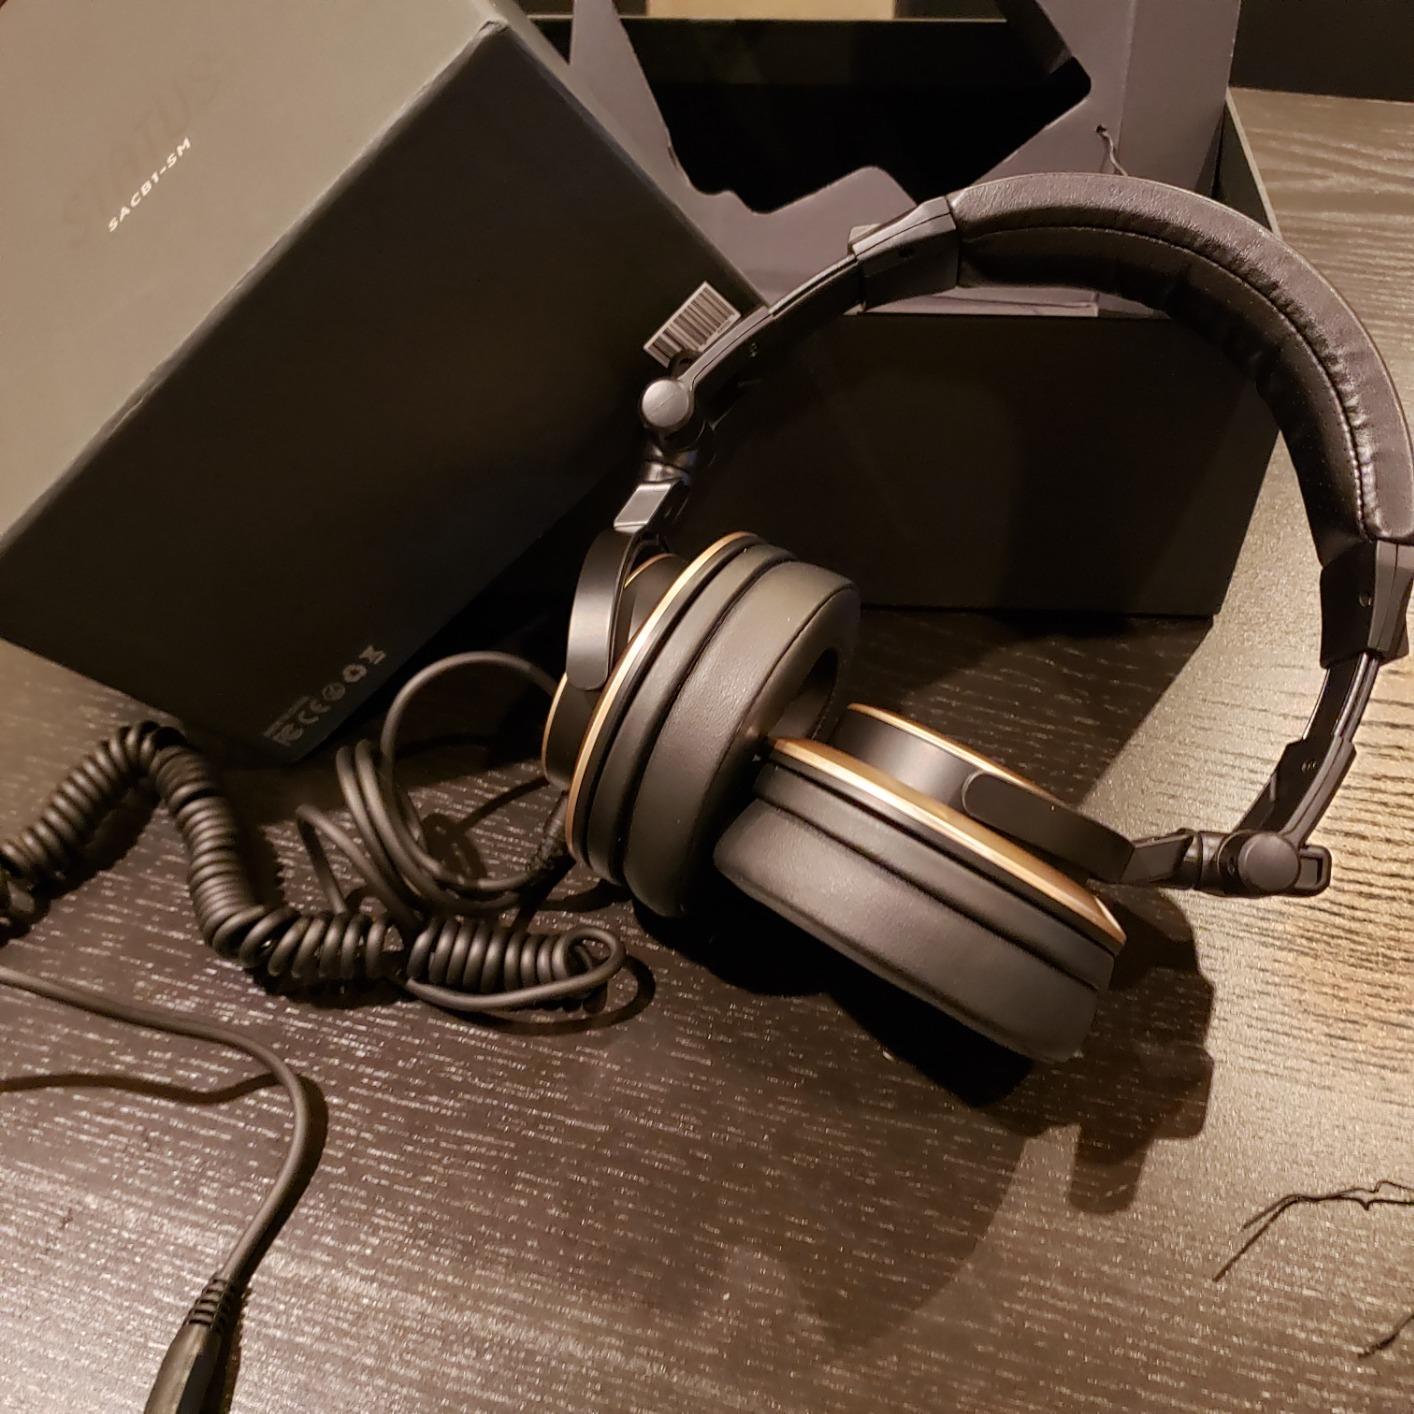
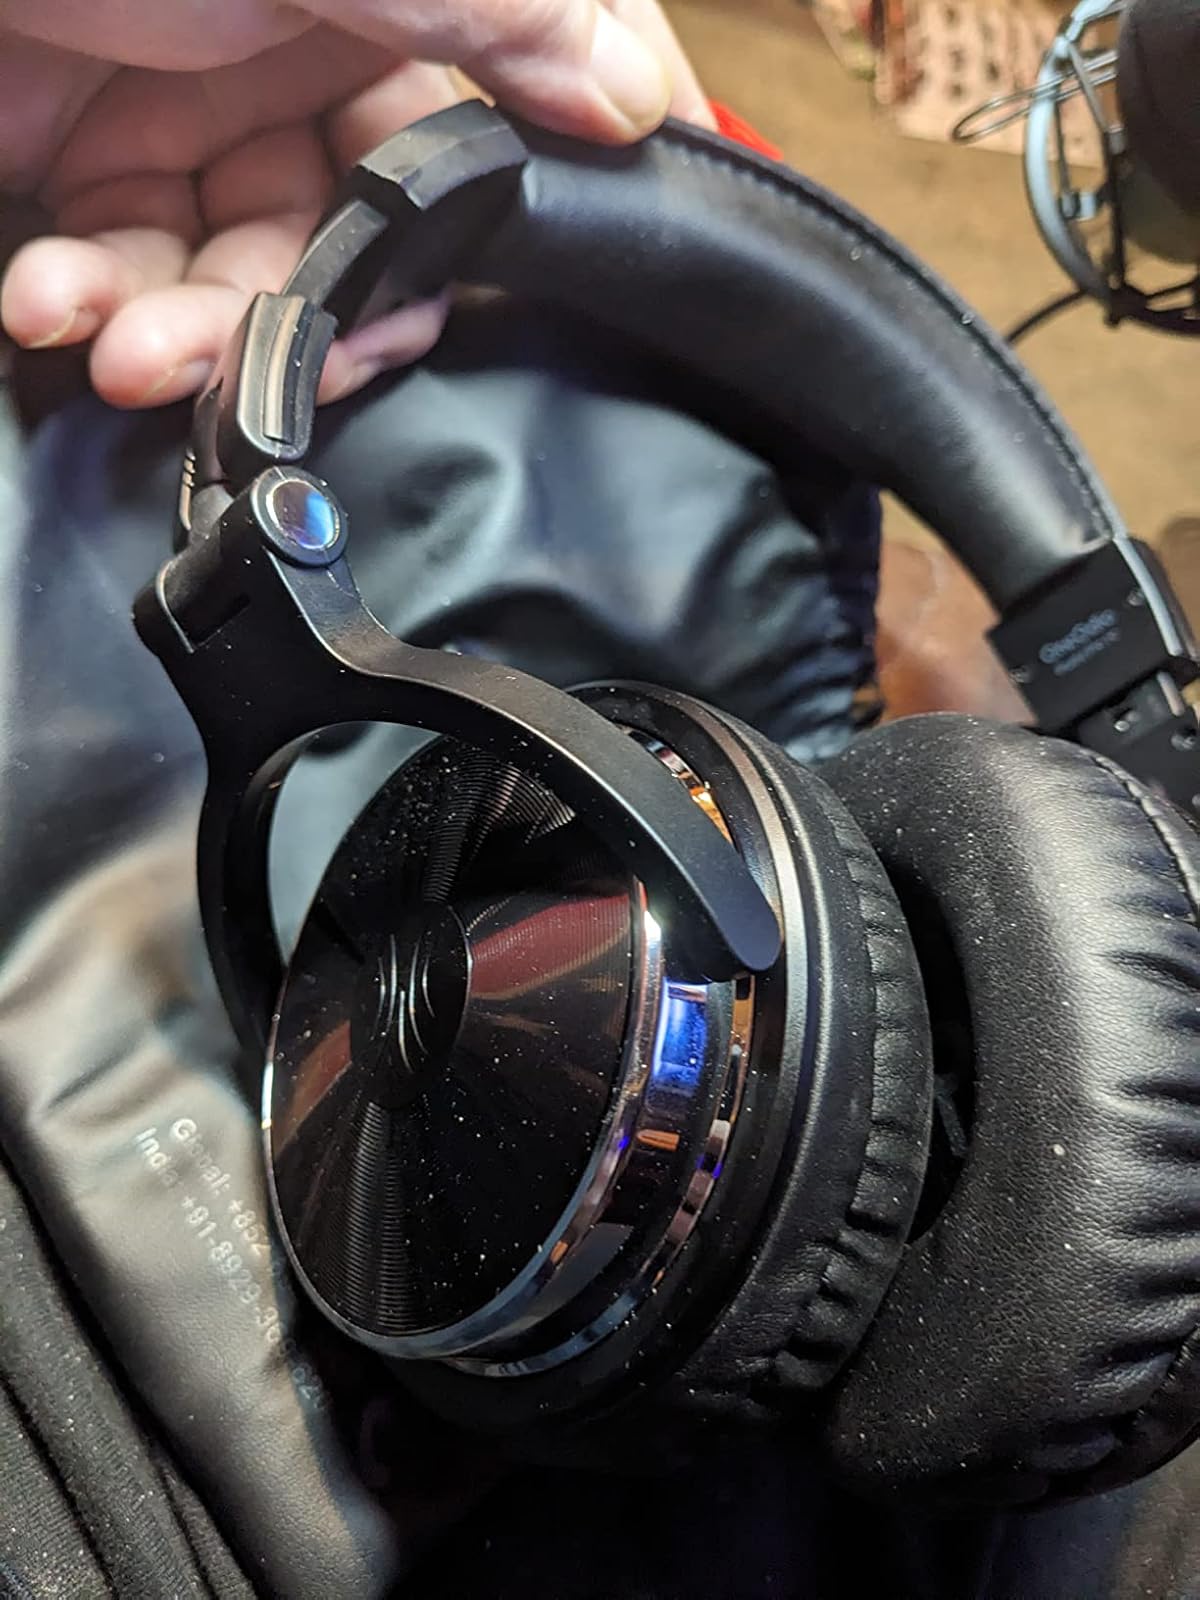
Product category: headphones
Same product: no